Nintendo Research & Engineering

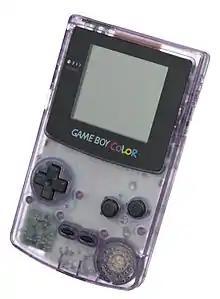
Game Boy Color, released in 1998, was developed by the department.

Despite the Game Boy and its revisions having a monochrome display, Nintendo R&D1, the departments predecessor, had already experimented with color displays from as early as 1992. However, the project was eventually cancelled due to concerns of it being too big, having a drastically decreased battery life (to approximately 1 hour) as LCD color displays required a back-light at the time, and too expensive to manufacture. However, in October 1997, Okada noticed that color displays were now cheaper and didn't require a back-light. And so, after 5 years of failed prototypes, the Game Boy Color was born. As the team used already existing prototypes as a starting point, development only took approximately 10 months, in contrast to the 2–3 years it usually takes to develop a new system. Despite wishing to design a new system from scratch, Okada and Nintendo decided to keep the Game Boy Color compatible with its already existing library of more than 1600 games.